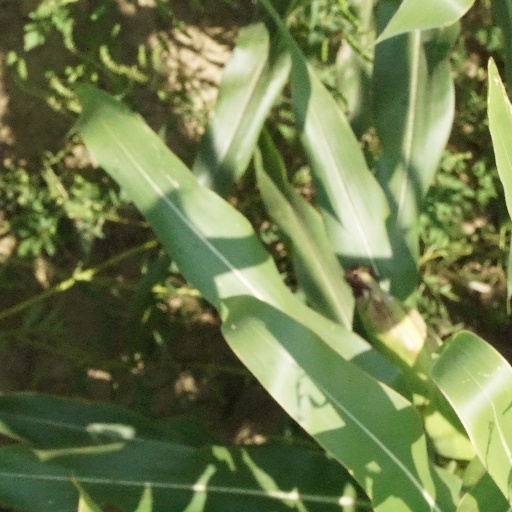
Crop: maize; corn